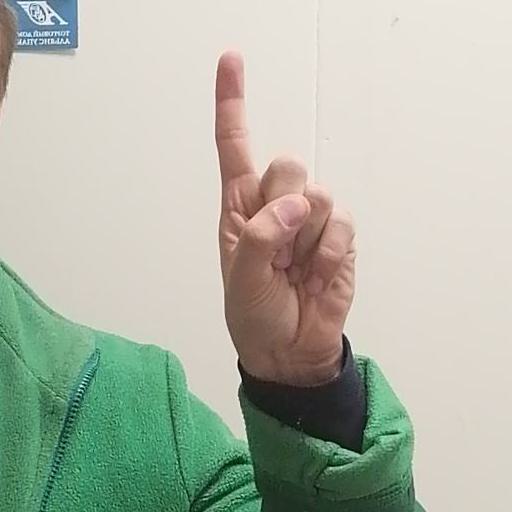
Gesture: one